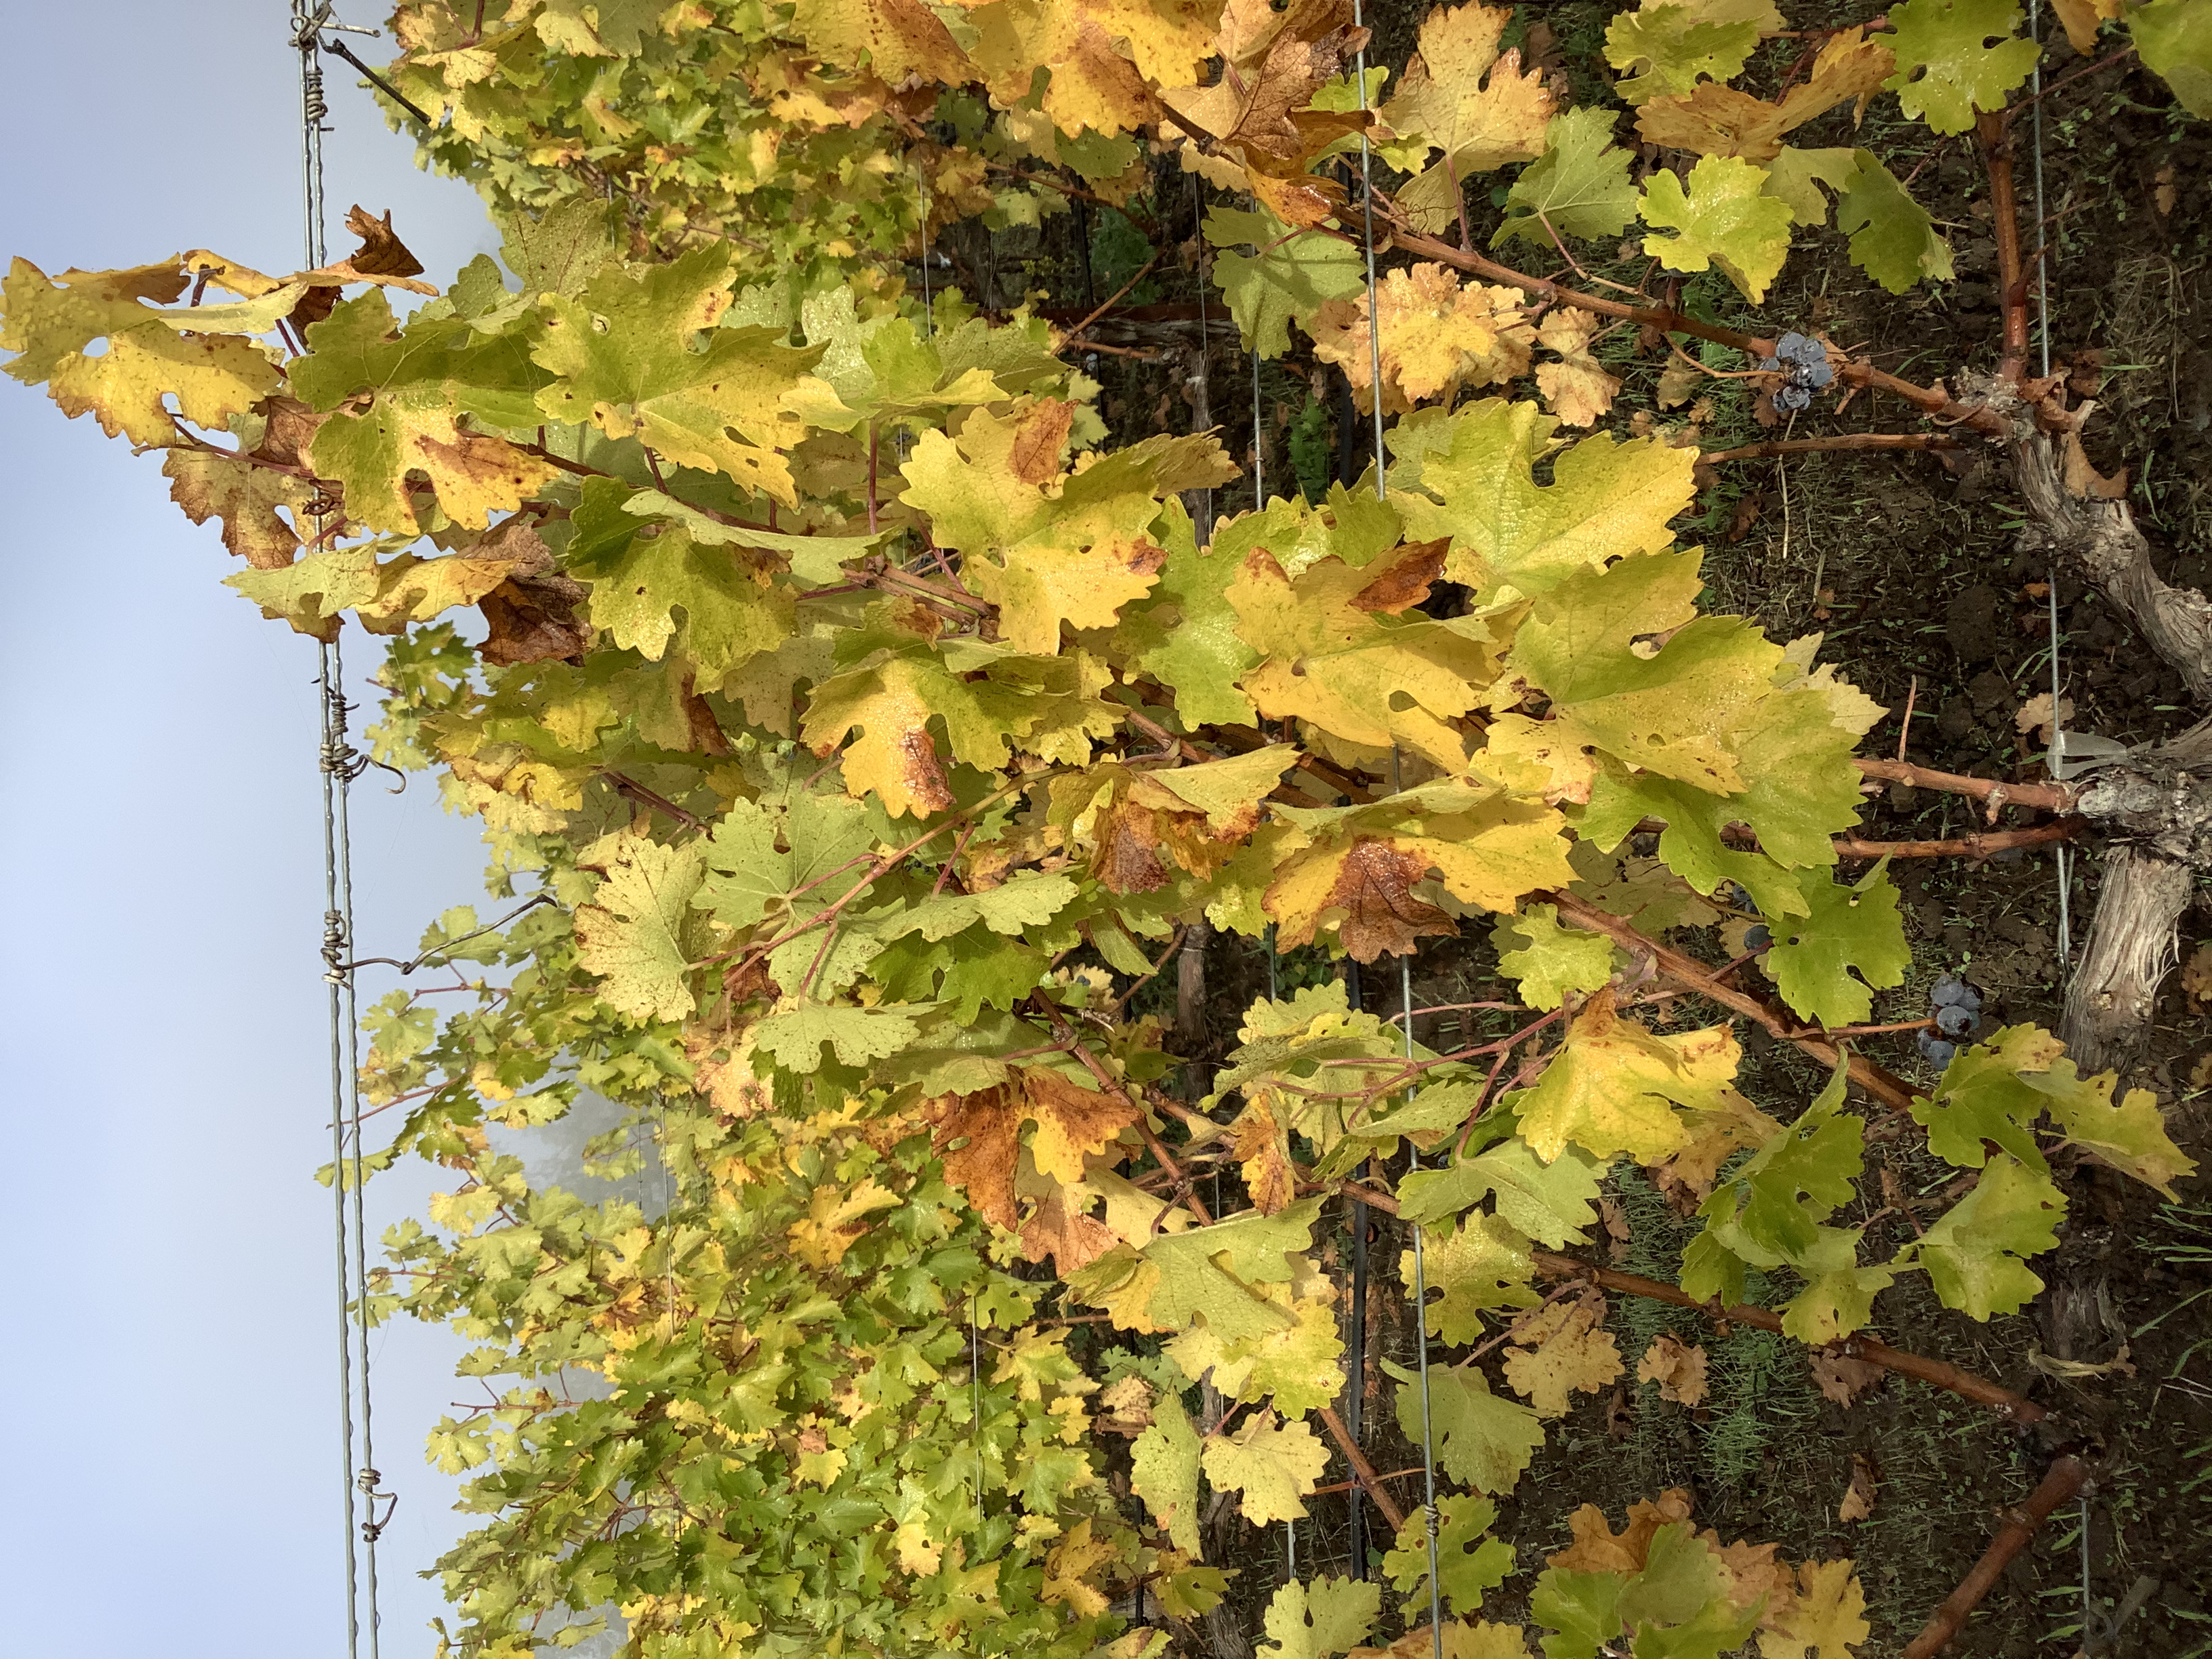
Label: No Virus